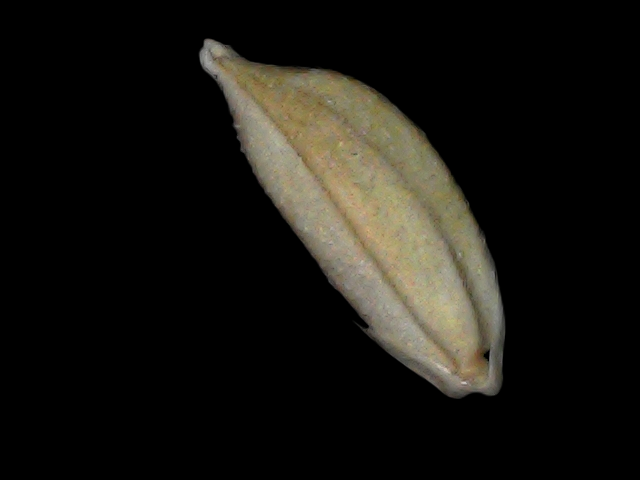
Rice variety: Bd34